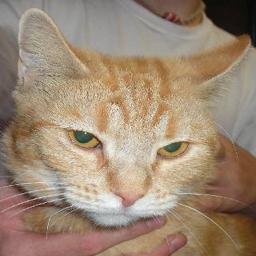
Animal: cats